Mexican drug war

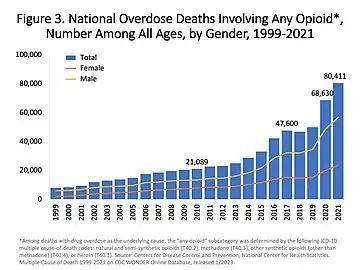
Number of yearly U.S. opioid overdose deaths from all opioid drugs.

U.S. authorities reported a spike in killings, kidnappings and home invasions connected to Mexican cartels, and at least 19 Americans were killed in 2008. Another 92 Americans were killed between June 2009 and June 2010.